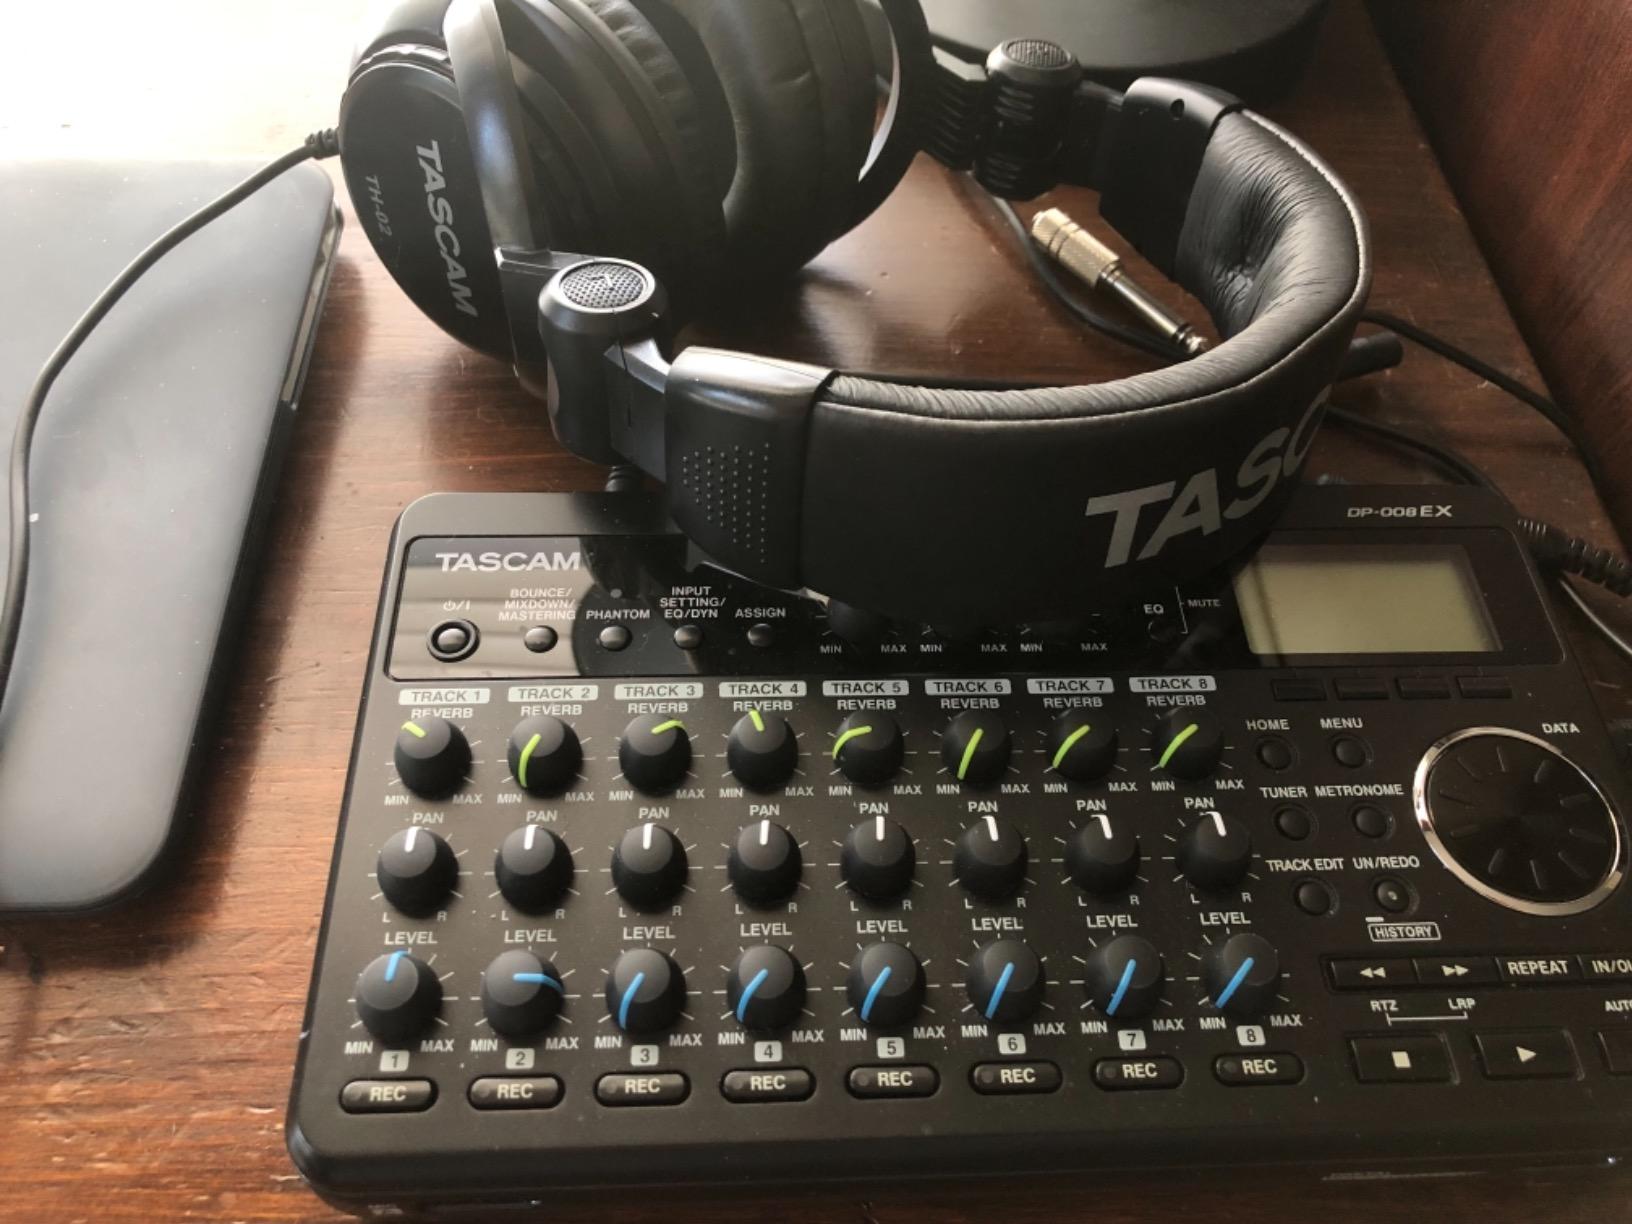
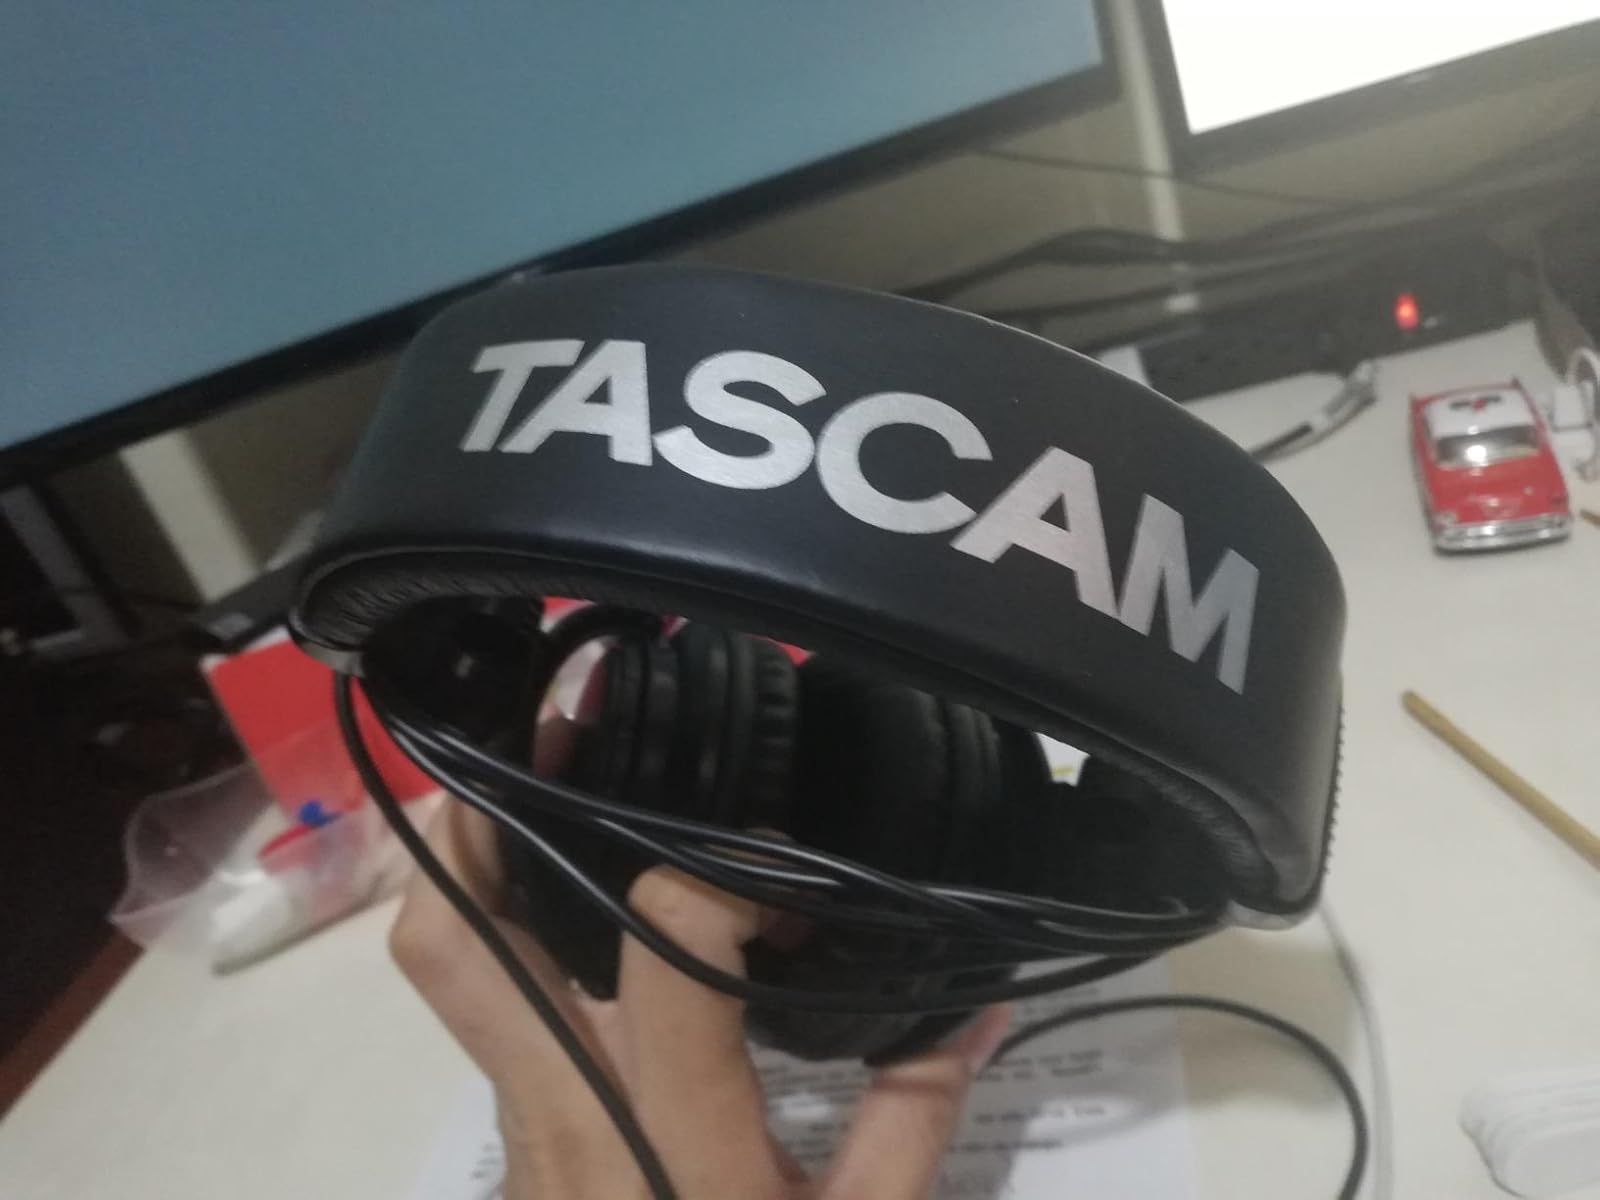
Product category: headphones
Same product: yes